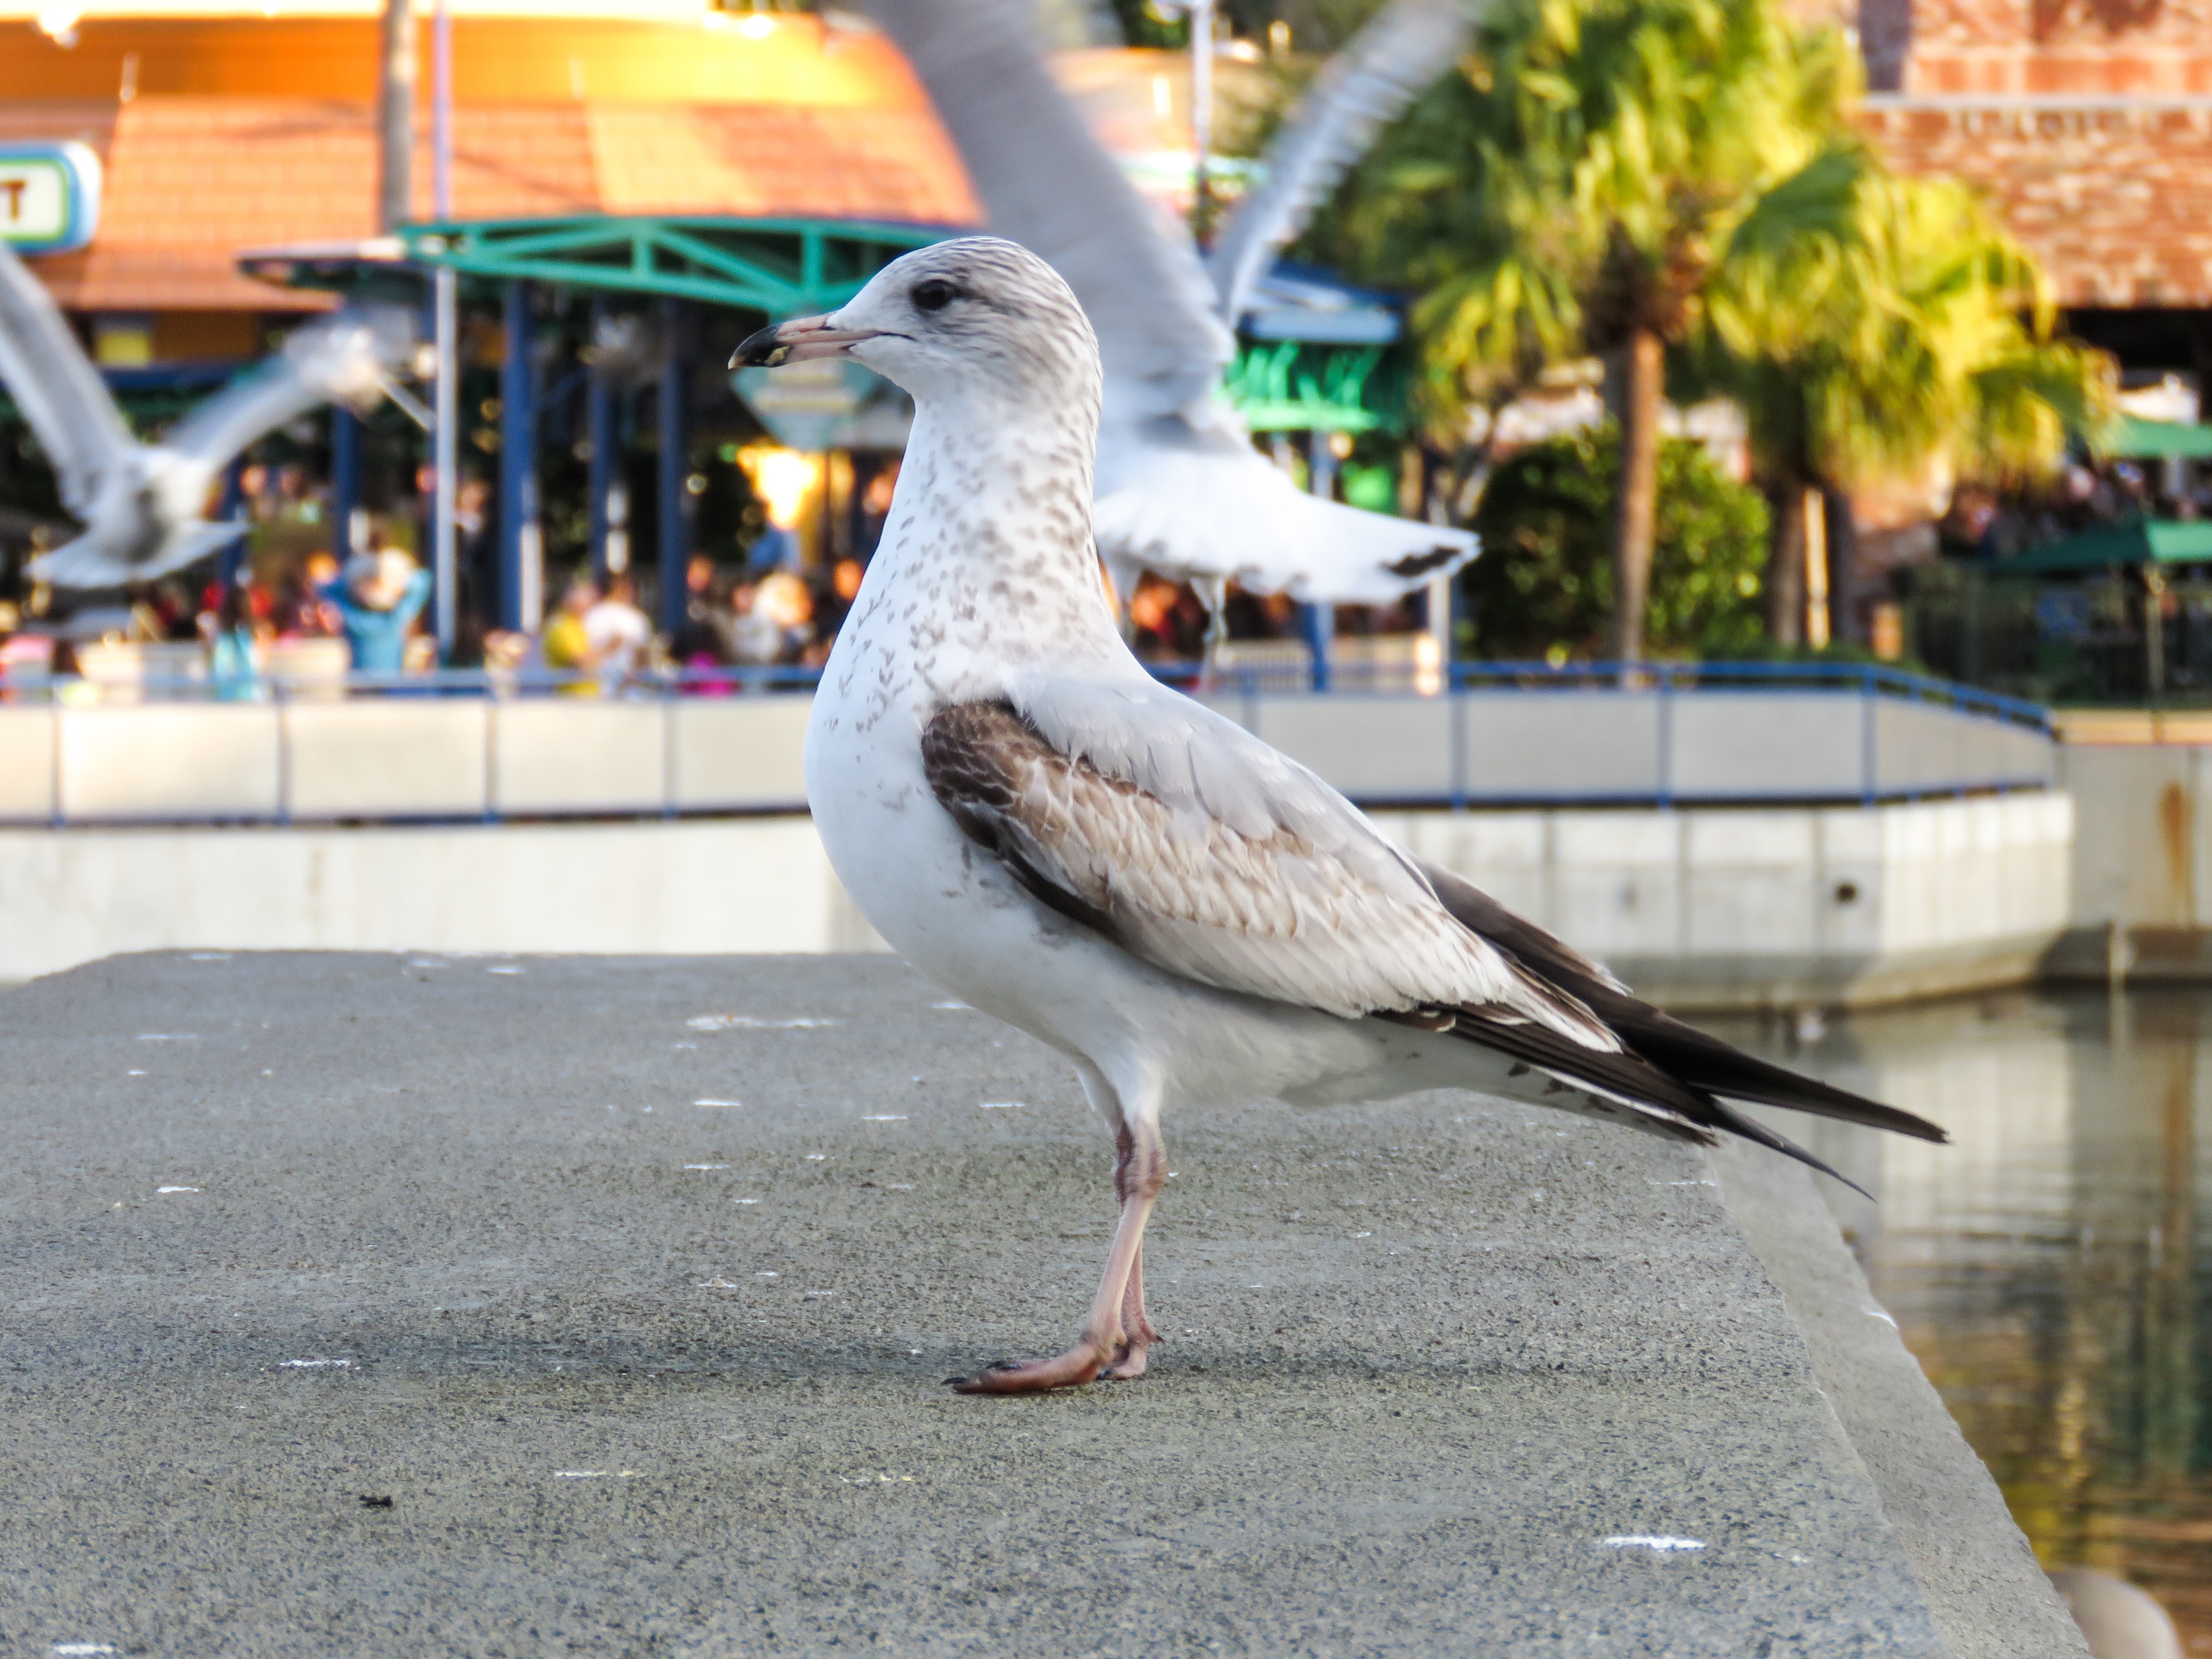
sea, nature, bird, white, animal, seabird, looking, wildlife, gull, beak, brown, black, fauna, feathers, vertebrate, charadriiformes, side face